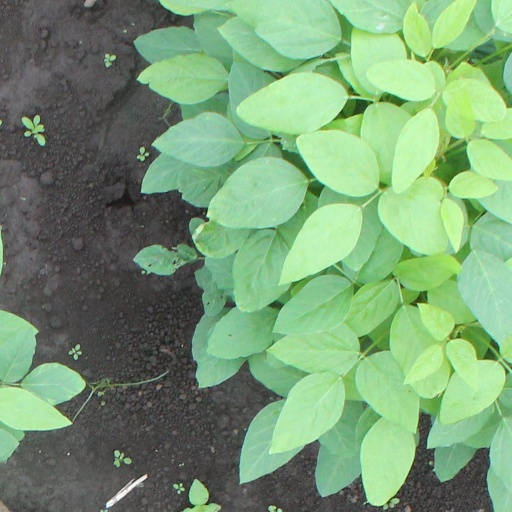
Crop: soybean